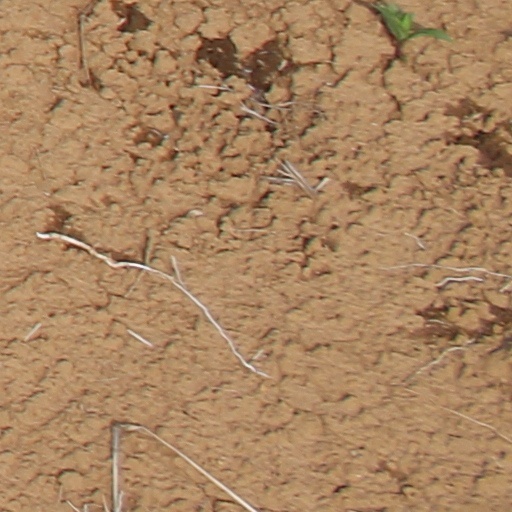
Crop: wheat